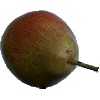
Label: Pear Forelle 1